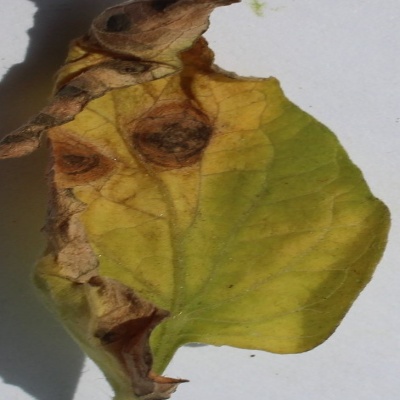
Crop: Tomato
Condition: verticulium wilt